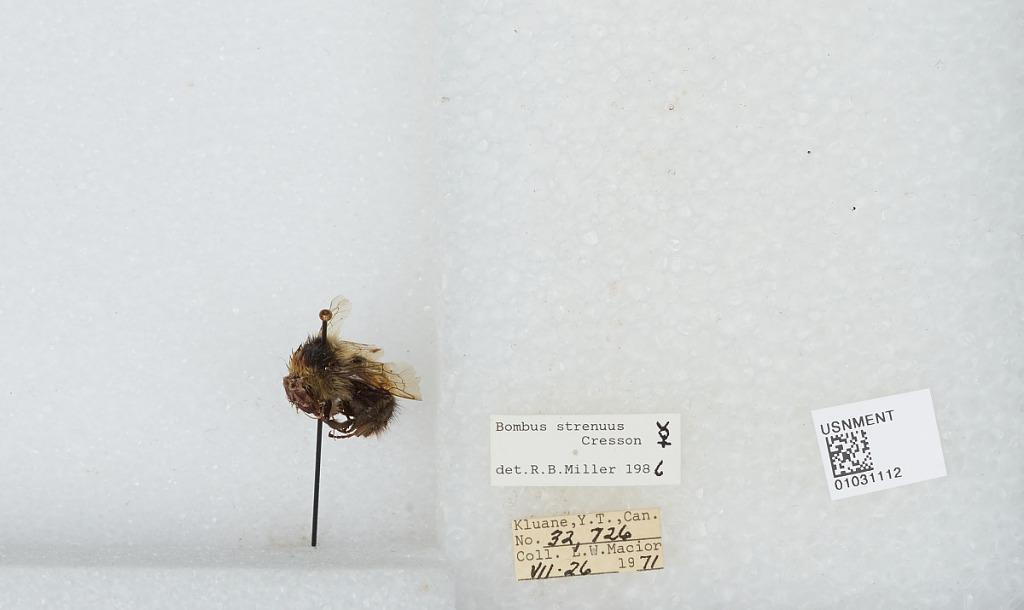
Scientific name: Bombus (Alpinobombus) neoboreus Sladen
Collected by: L. Macior
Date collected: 1971-7-26
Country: Canada
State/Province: Yukon Territory
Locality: Kluane
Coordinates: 60.75, -139.5
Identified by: Miller, R. B.